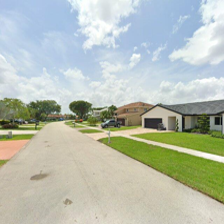
Label: streetView